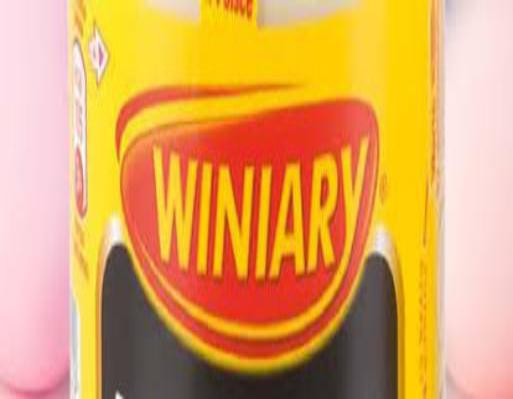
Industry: Food